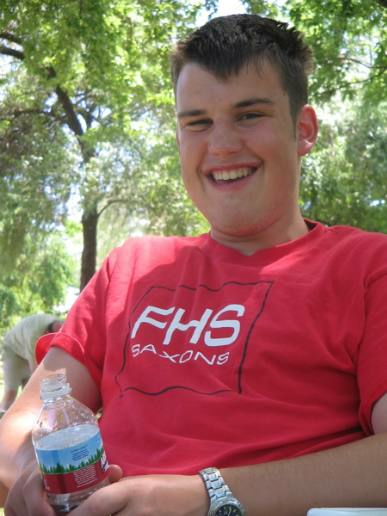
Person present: Yes